Patrick Queen

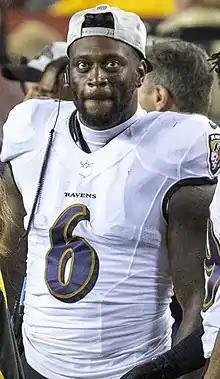
Queen with the Baltimore Ravens in 2021

Patrick Queen (born August 13, 1999) is an American professional football linebacker for the Pittsburgh Steelers of the National Football League (NFL). He played college football for the LSU Tigers and was selected 28th overall by the Baltimore Ravens in the 2020 NFL draft.